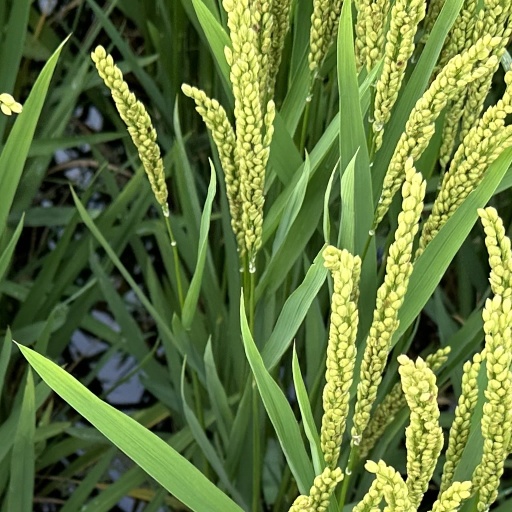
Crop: rice